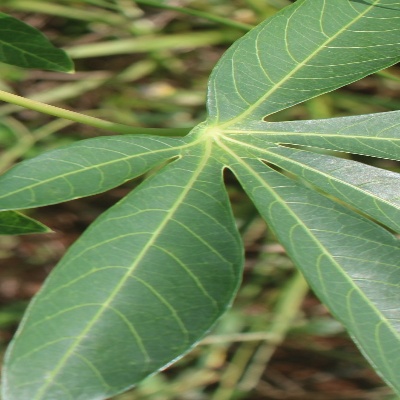
Crop: Cassava
Condition: healthy